St Austell (UK Parliament constituency)

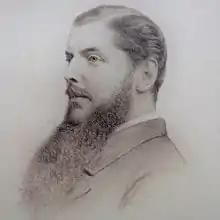
Borlase

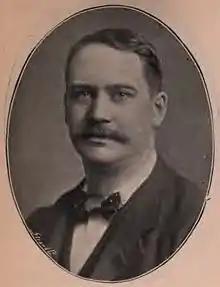
McArthur

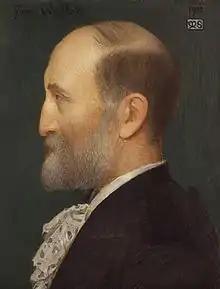
Westlake

McArthur was appointed a Lord Commissioner of the Treasury, requiring a by-election.